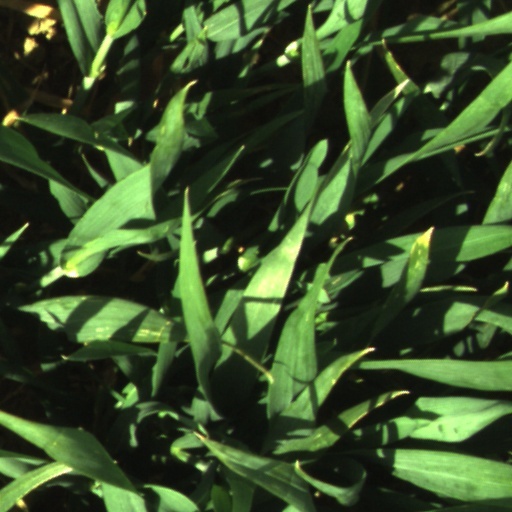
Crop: wheat